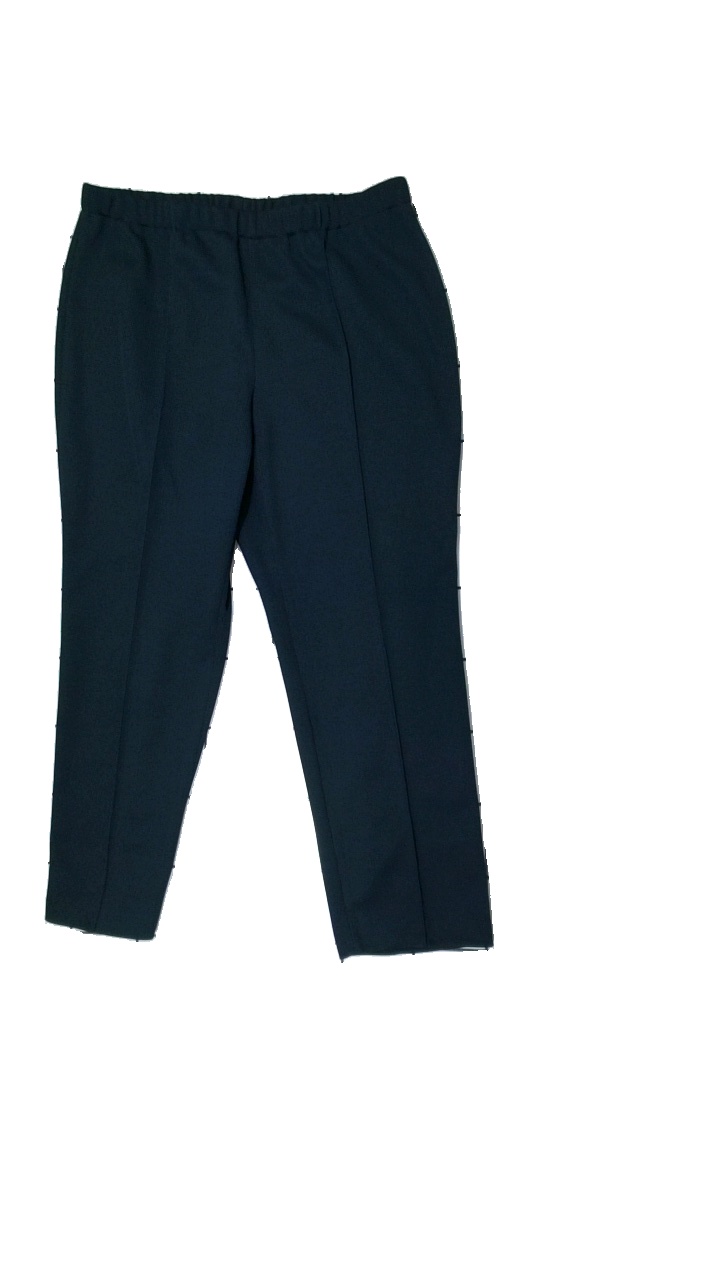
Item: Trousers (Ladies)
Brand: Atelier Creations
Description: Blue trousers
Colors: Blue
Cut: Regular
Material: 100% Polyester
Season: All
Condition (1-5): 5
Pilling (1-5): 5
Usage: Reuse
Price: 50-100